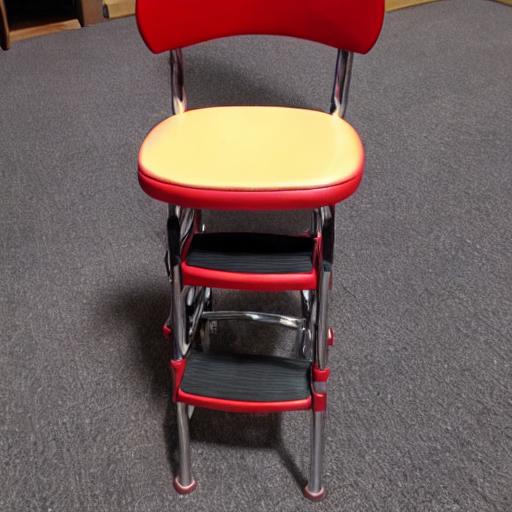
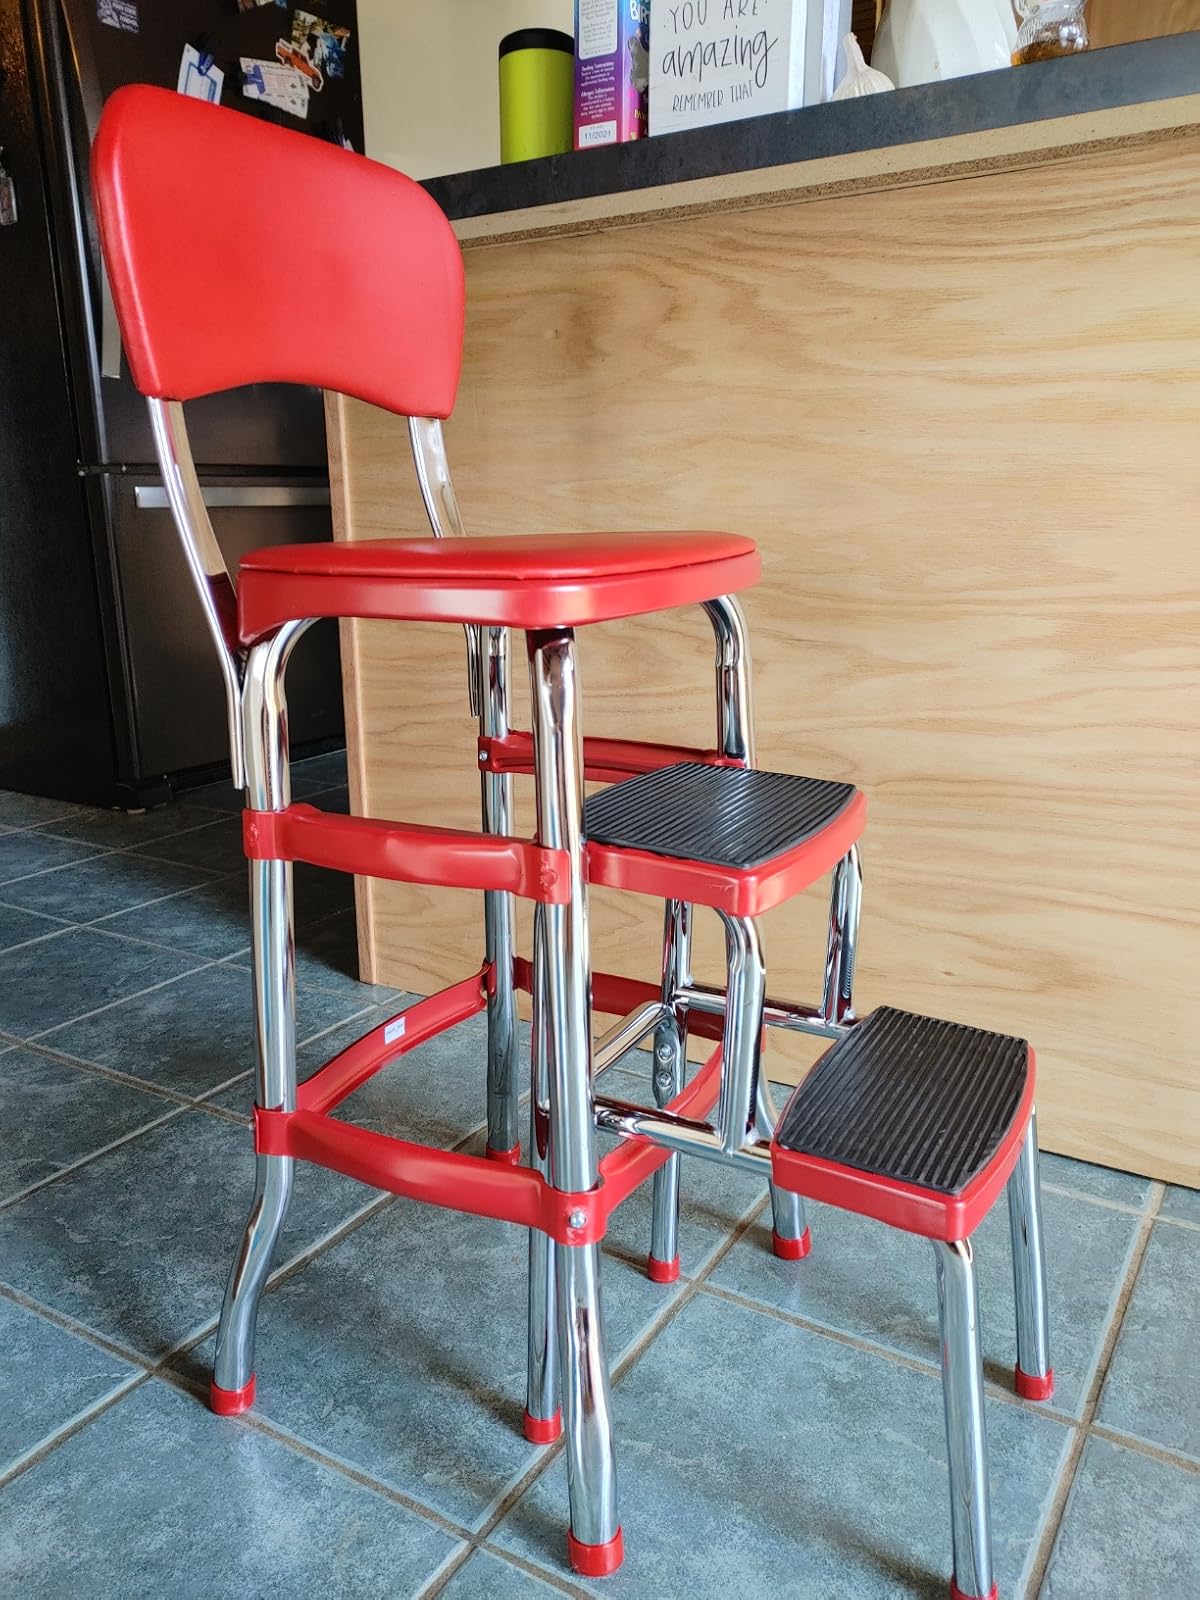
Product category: items_chair
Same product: no